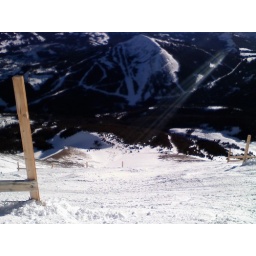
sitting at the top of what i think is the liberty bowl at Big Sky Resort in Montana.